Footwrap

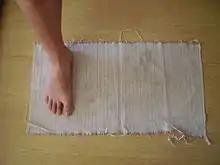
Footwraps used by the Finnish Army until the 1990s

Footwraps (also referred to as "foot cloths", "rags", "bandages" or "bindings", or by their Russian name "portyanki") are rectangular pieces of cloth that are worn wrapped around the feet to avoid chafing, absorb sweat and improve the foothold. Footwraps were worn with boots before socks became widely available, and remained in use by armies in Eastern Europe until the beginning of the 21st century.